Thomas Kirk (botanist)

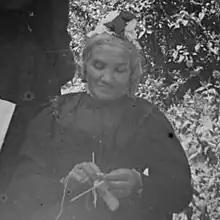
Sarah Jane Kirk in 1895

Kirk died in straitened circumstances of a pleural abscess on 8 March 1898. He was buried in an unmarked grave in Plot 3K of Karori Cemetery in Wellington. He was survived by his wife, Sarah, and five of his nine children. His two sons Harry Borrer Kirk and Thomas William Kirk both continued their work in education, public service and agriculture. His eldest daughter, Amy Kirk was a teacher, church worker and charitable aid hospital visitor in Wellington. Another daughter Lily May Atkinson, was a well-known suffragette and temperance campaigner who became president of the Woman's Christian Temperance Union of New Zealand (1902–1905) and helped found the New Zealand Society for Protection of Women and Children in Wellington. His youngest daughter Cybele Ethel Kirk, a suffragist, temperance evangelist, worked with unmarried and abandoned women and became a Justice of the Peace. Despite appeals, his widow was denied any compassionate grant from the Government.